USS Alchiba

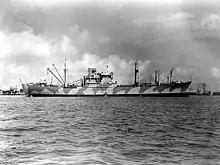
"Alchiba" circa in early 1942.

One week later, "Alchiba" moved to Charleston and underwent a period of repairs and alterations. She resumed duty late in May and sailed for Hampton Roads to take on cargo and personnel destined for service in the South Pacific. The ship then got underway on 10 June, transited the Panama Canal on the 17th, and reached Wellington, New Zealand, on 11 July.